Spanish Marine Infantry

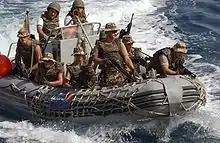
Spanish marines assigned to the frigate SPS "Numancia" (F83)

The "Marcha Heroica de la Infanteria de Marina" (Heroic March of the Marine Infantry), also known as the "Himno de la Infantería de Marina" is the official march of the Spanish Marines. It was authored by J. Raimundo and composed by Colonel Don Agustín Díez Guerrero. The text is as follows: